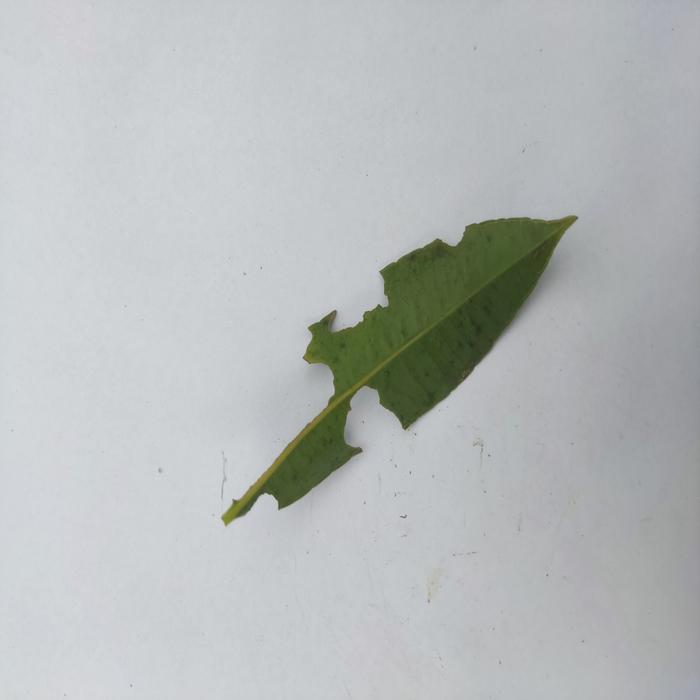
Crop: Hog Plum
Leaf condition: Caterpillars_Infestation